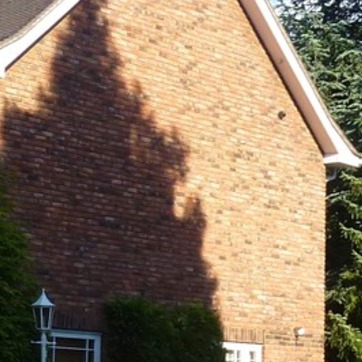
Material: brick